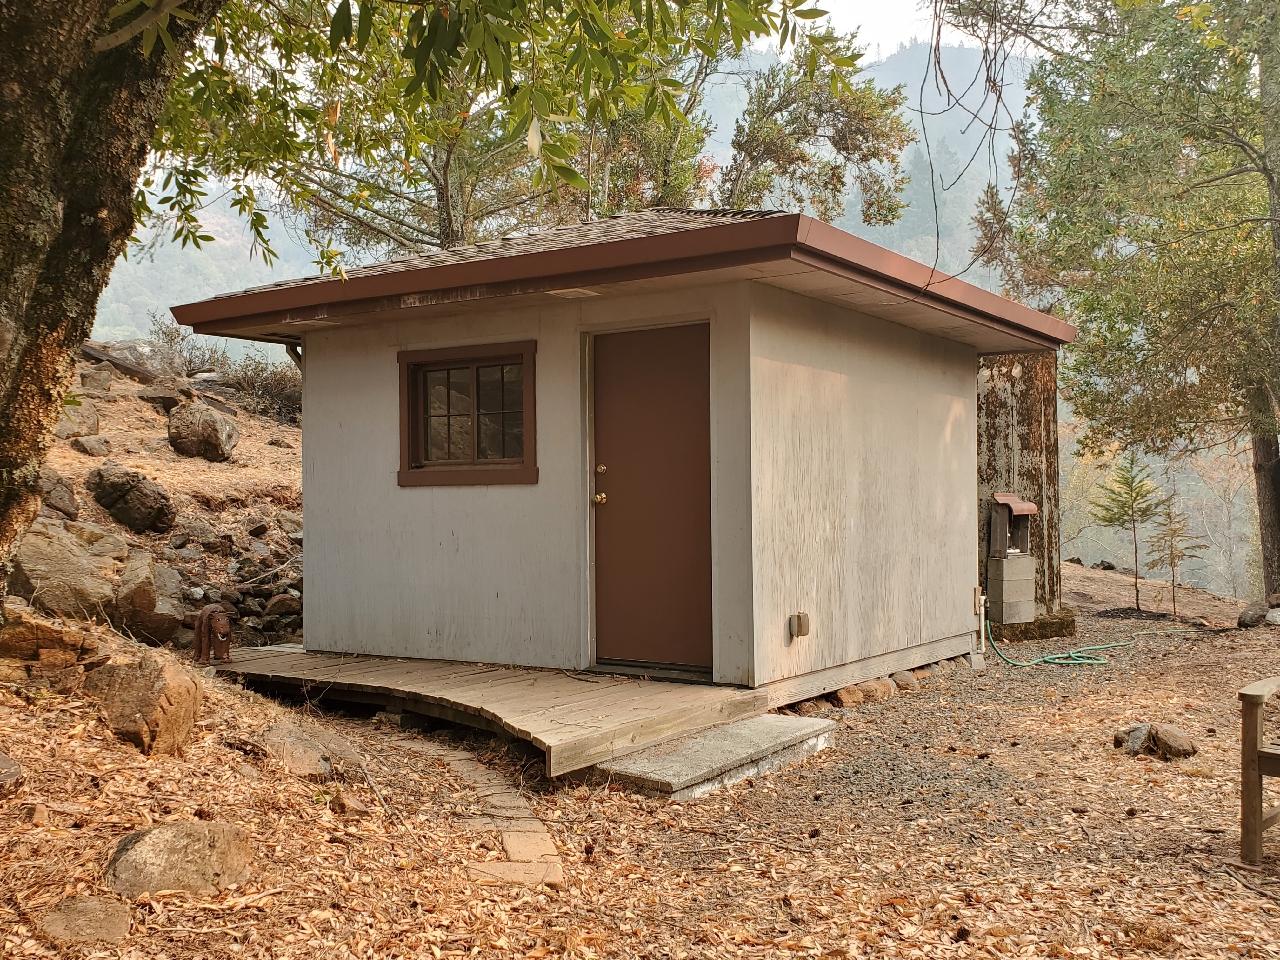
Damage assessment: no_damage